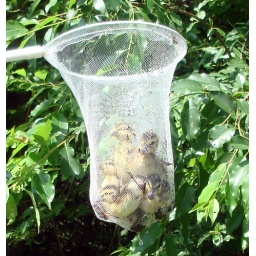
Mother duck loses 5 ducklings in street grate. Alan and Steve &amp;quot;Walnut St. Naturalists&amp;quot; team rescue them!